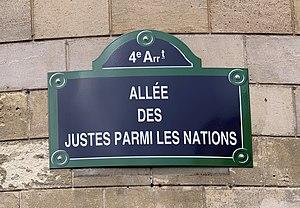
Plaque de l'Allée des Justes parmi les Nations
L’allée des Justes-parmi-les-Nations est située dans le quartier du Marais.